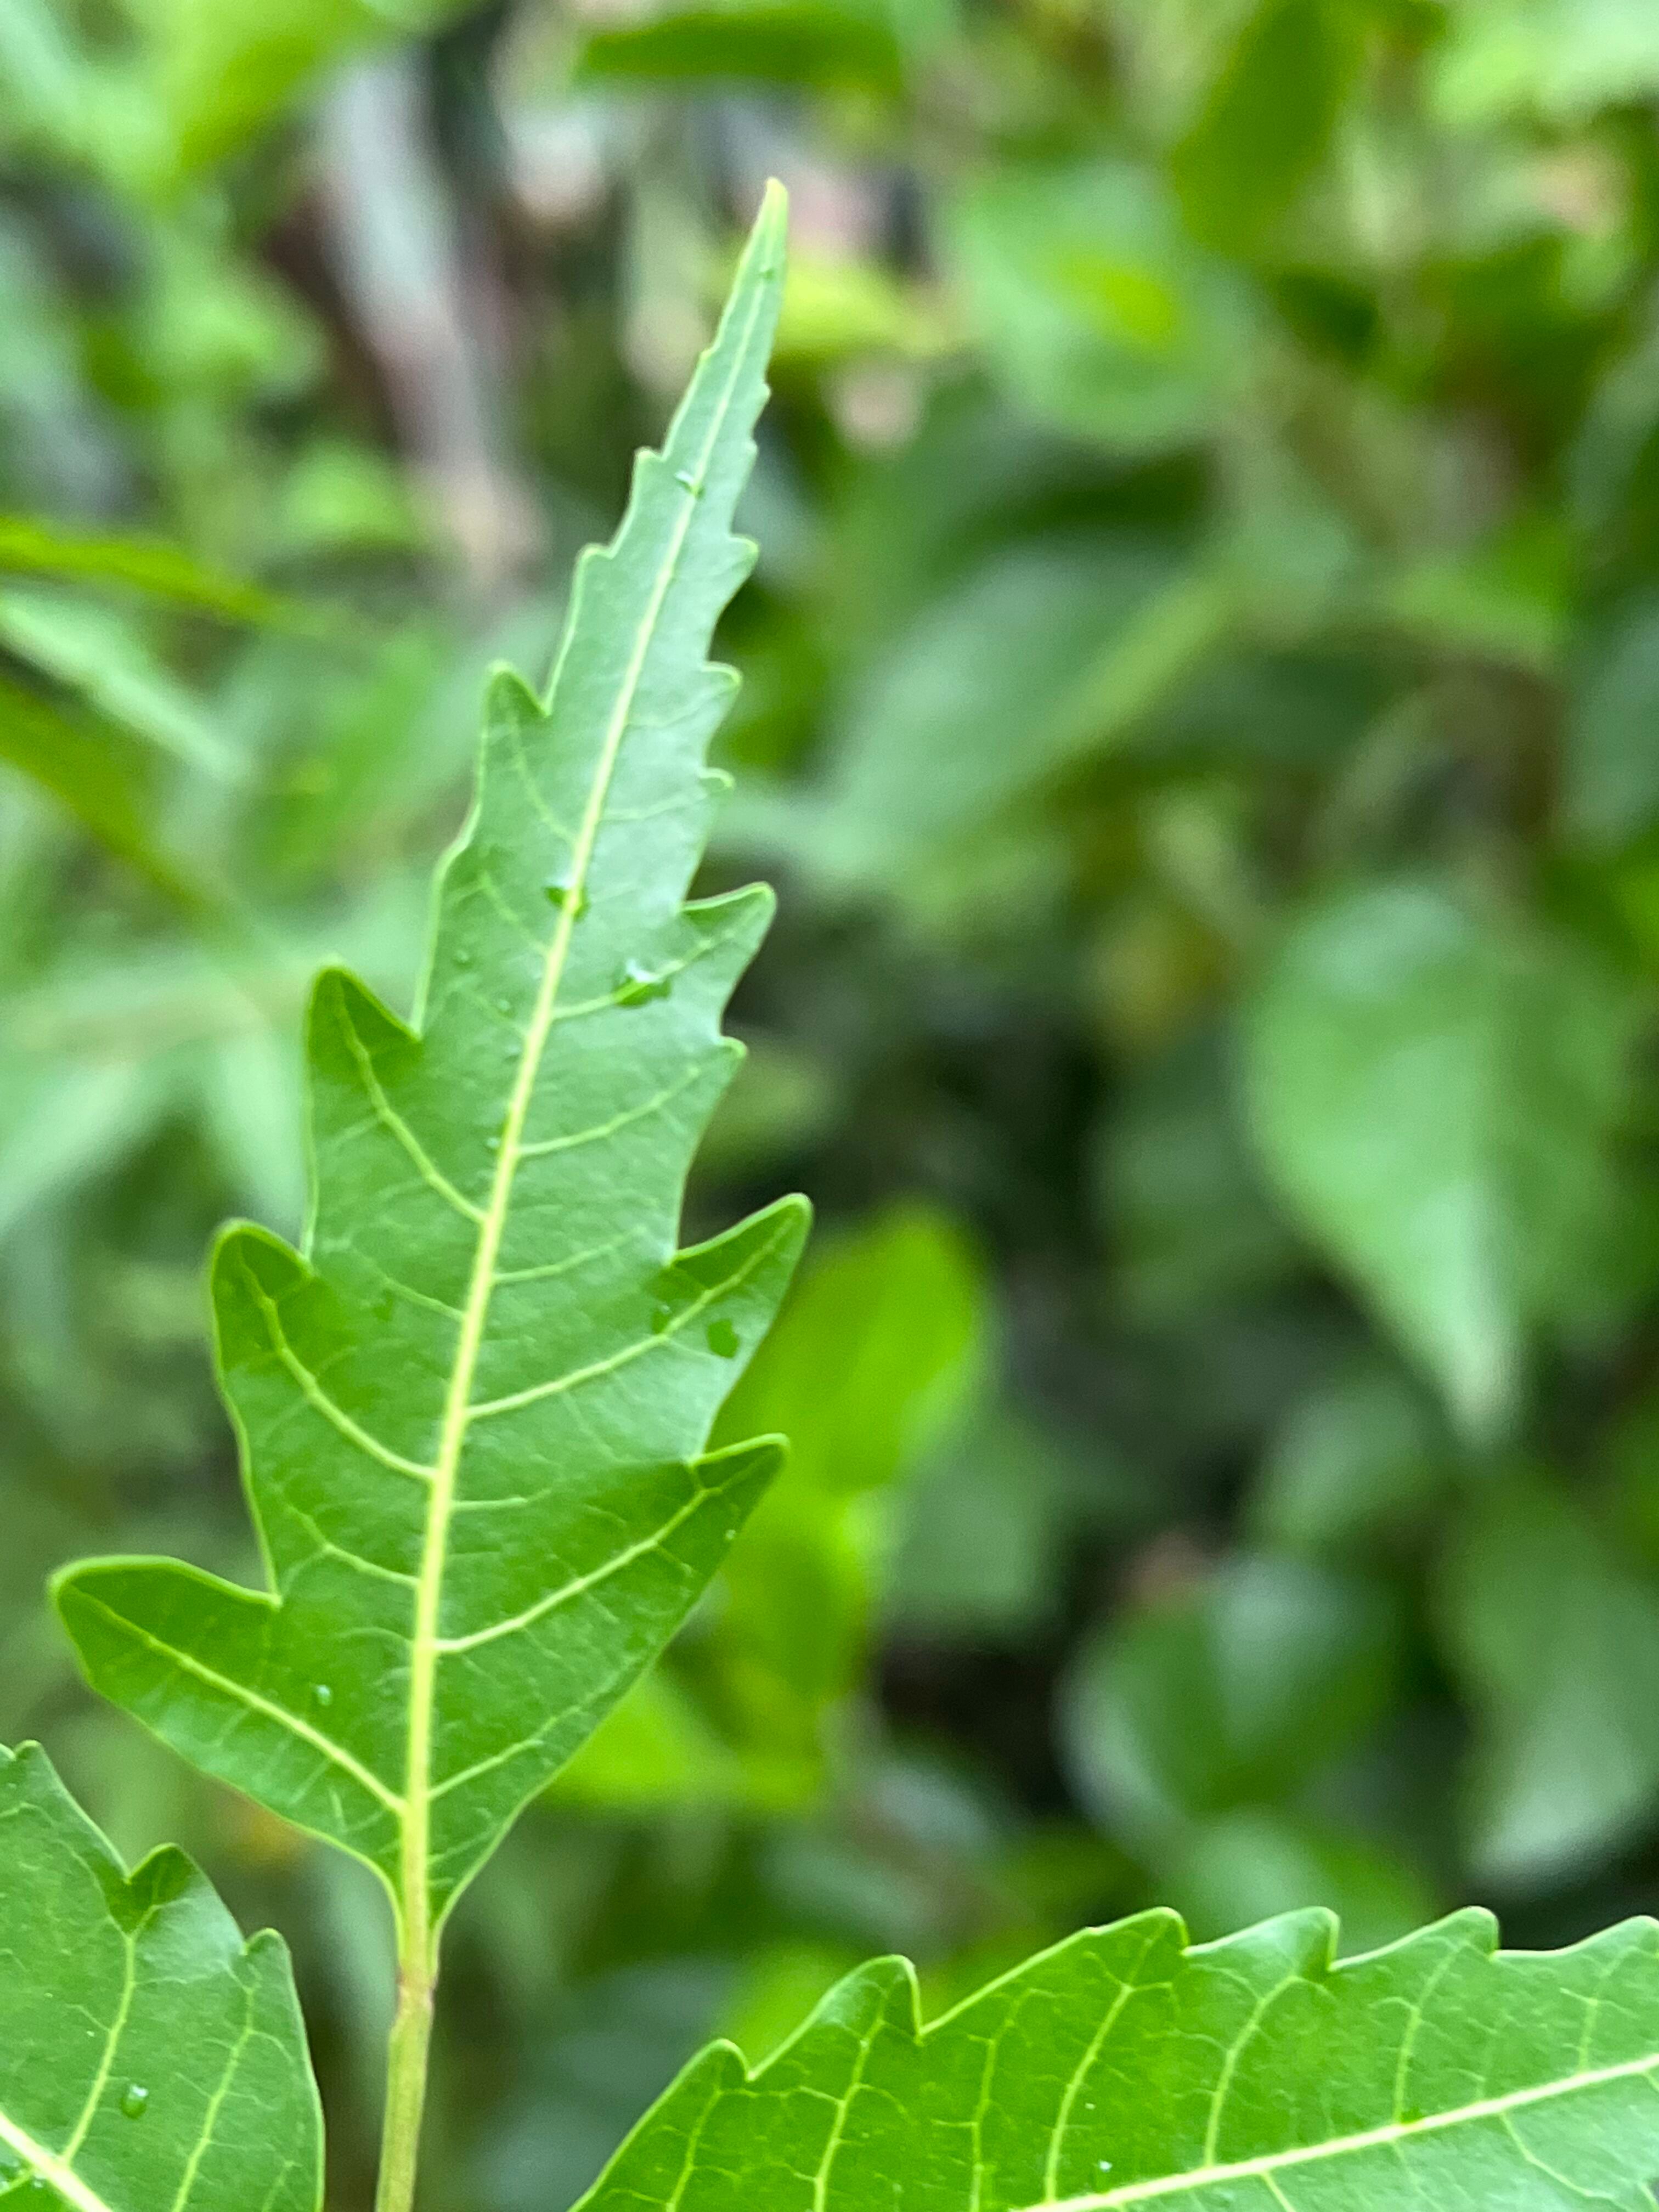
Plant species: azadirachta-indica